Military history of Spain

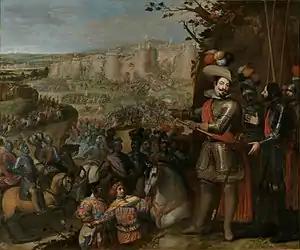
"The capture of Rheinfelden" (1633). The Spanish empire was one of the most powerful in the world and one of largest in history.

The military history of Spain, from the period of the Carthaginian conquests over the Phoenicians to the former Afghan War spans a period of more than 2200 years, and includes the history of battles fought in the territory of modern Spain, as well as her former and current overseas possessions and territories, and the military history of the people of Spain, regardless of geography.